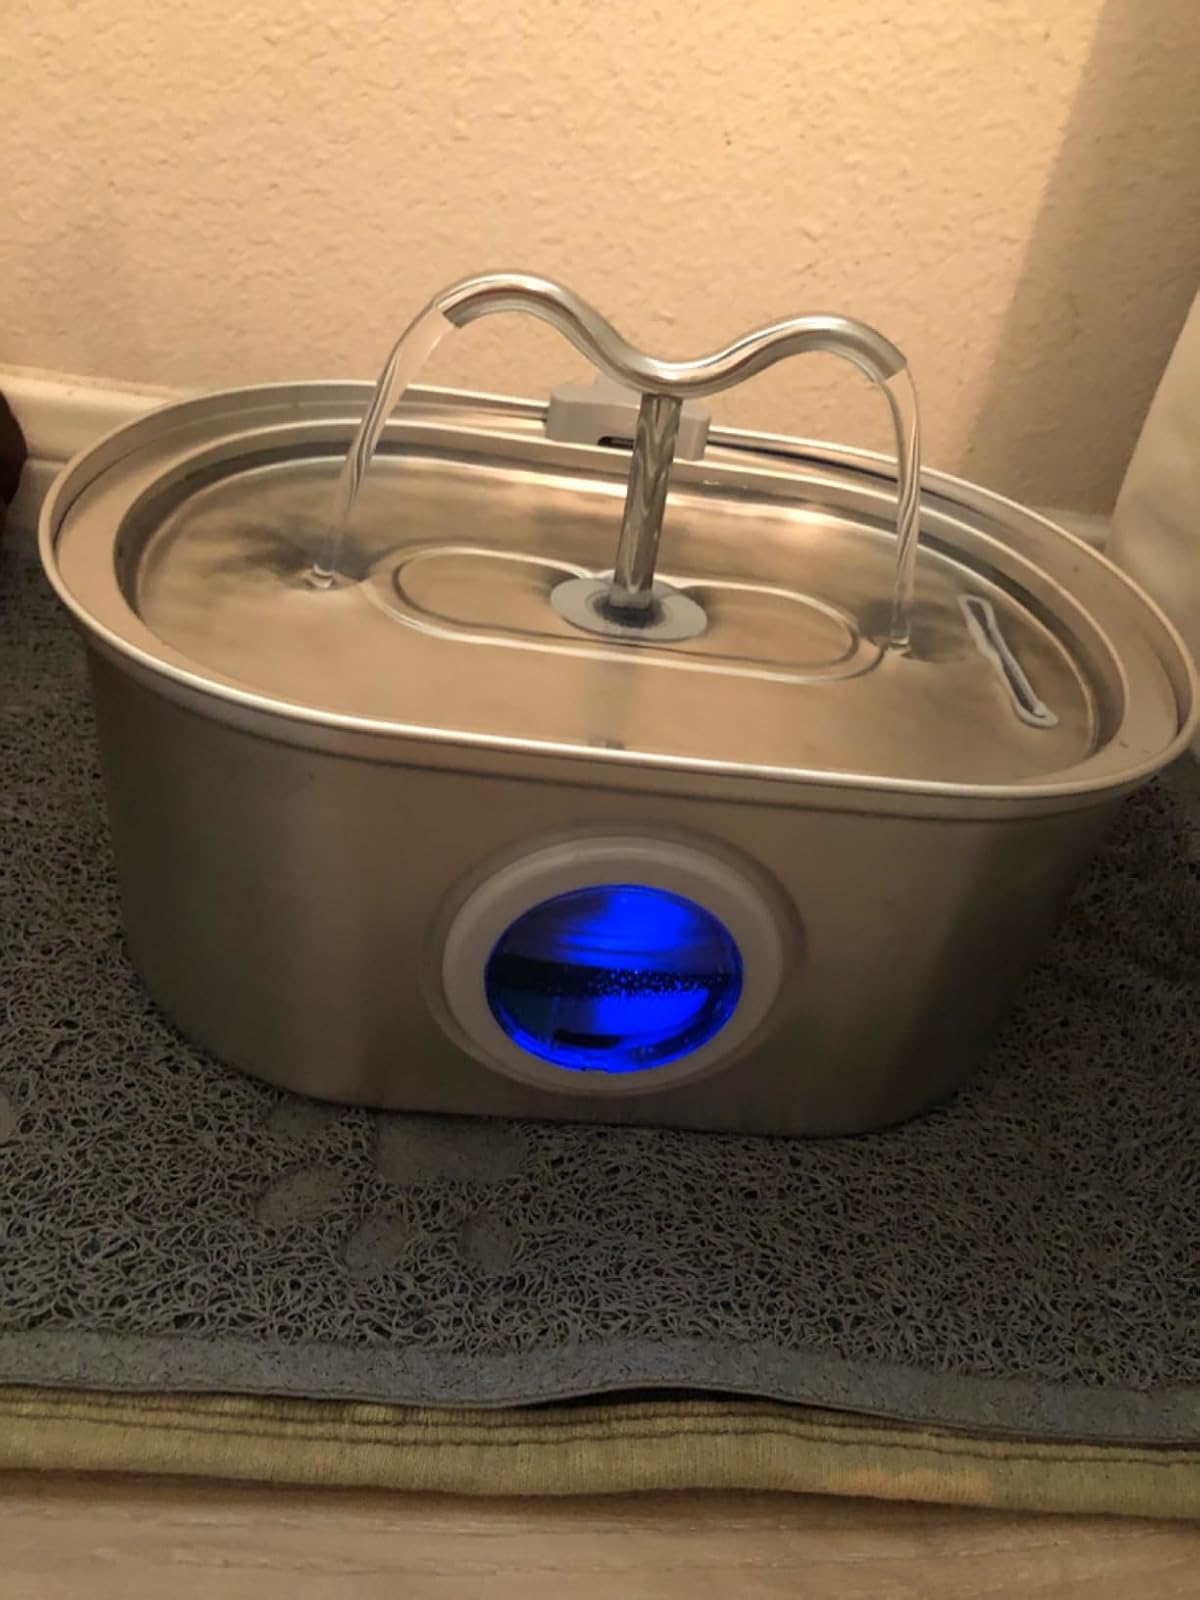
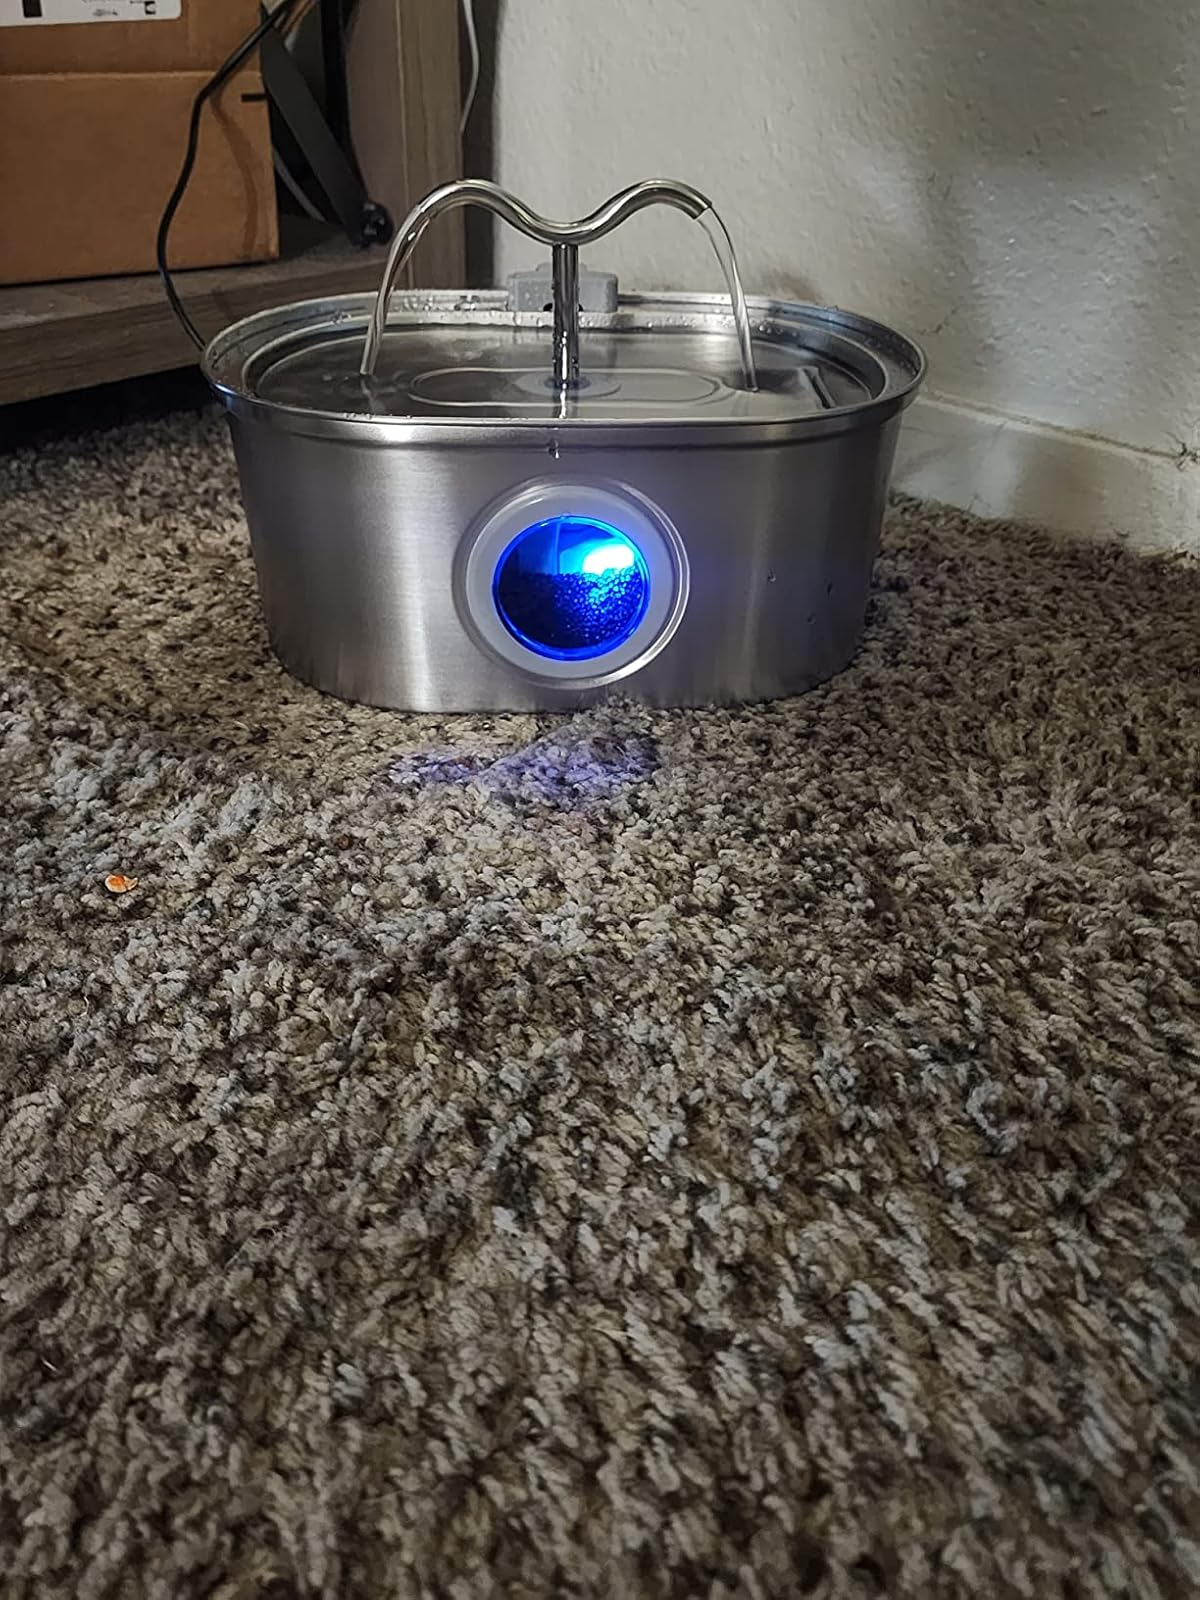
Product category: items_bowl
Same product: yes